Nashville season 4

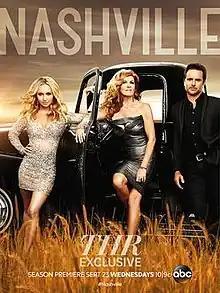
Season 4 promotional poster

The fourth season of the American television musical drama series "Nashville", created by Callie Khouri, premiered on September 23, 2015, on ABC and concluded on May 25, 2016. The show features an ensemble cast with Connie Britton and Hayden Panettiere in the leading roles as two country music superstars, Rayna Jaymes and Juliette Barnes. The season consisted of 21 episodes and was the last season to air on ABC before the series moved to CMT.